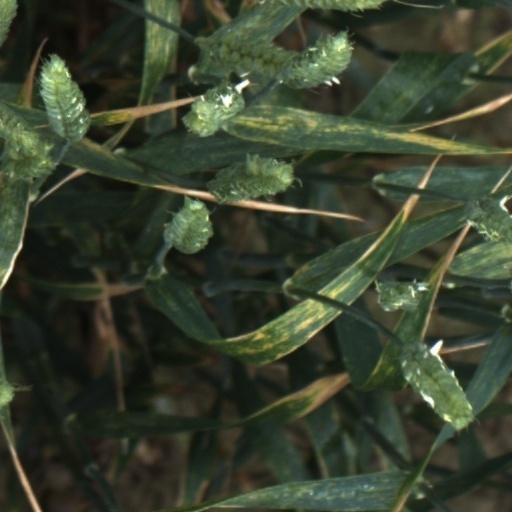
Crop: wheat